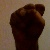
The image shows a hand gesture representing the letter 'S' in Indian Sign Language.